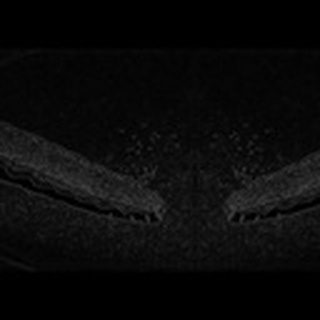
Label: cotton_army_worm